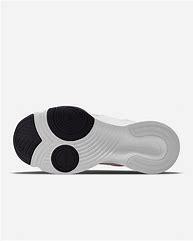
Brand: Nike
Model: Superrep Go